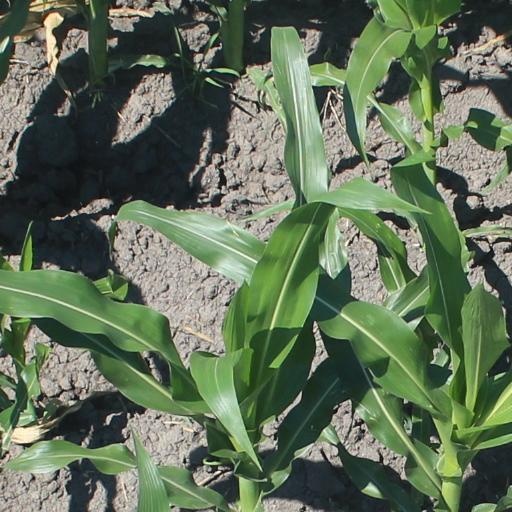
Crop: maize; corn